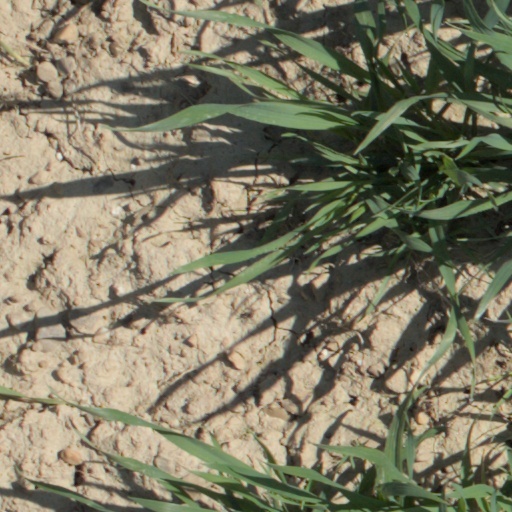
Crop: wheat